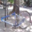
Label: bicycle